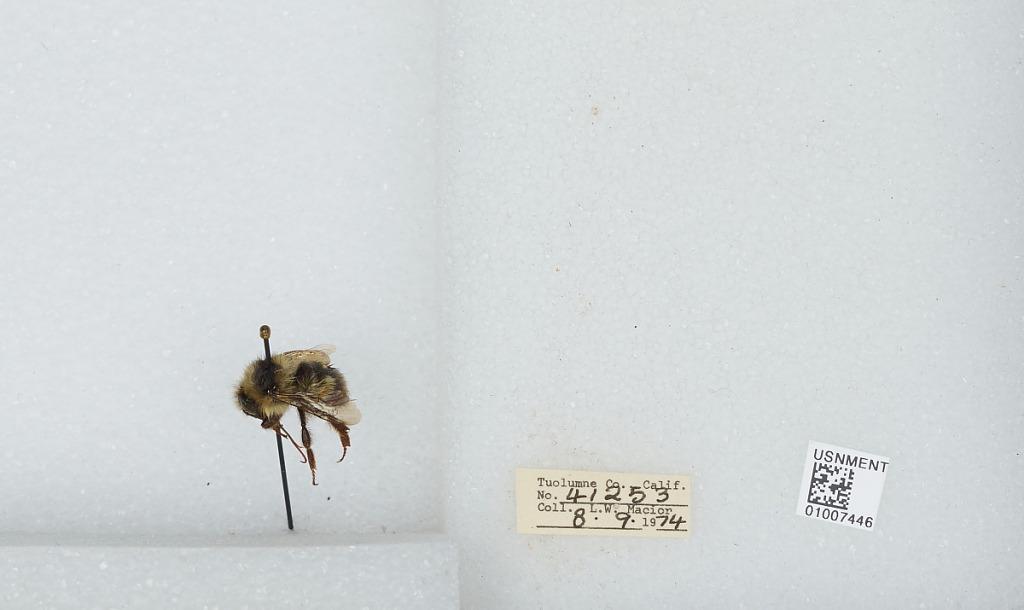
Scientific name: Bombus (Pyrobombus) flavifrons Cresson
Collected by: L. Macior
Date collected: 1974-8-9
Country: United States
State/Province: California
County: Tuolumne
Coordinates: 38.02, -119.94